University of Wisconsin–Oshkosh

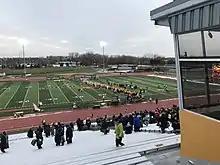
Titan Stadium

In 1871, Oshkosh State Normal School, a teacher-training school was established. It became the first school of this type in the nation to have a kindergarten; Professor Rose C. Swart introduced practice teaching in 1872. Tuition was originally free to all who declared their intention to teach in Wisconsin public schools.